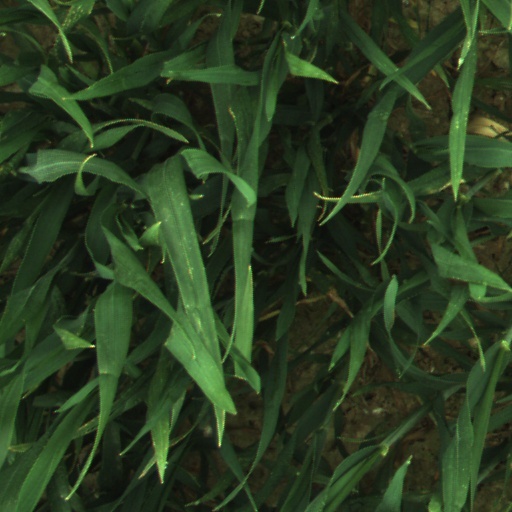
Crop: wheat